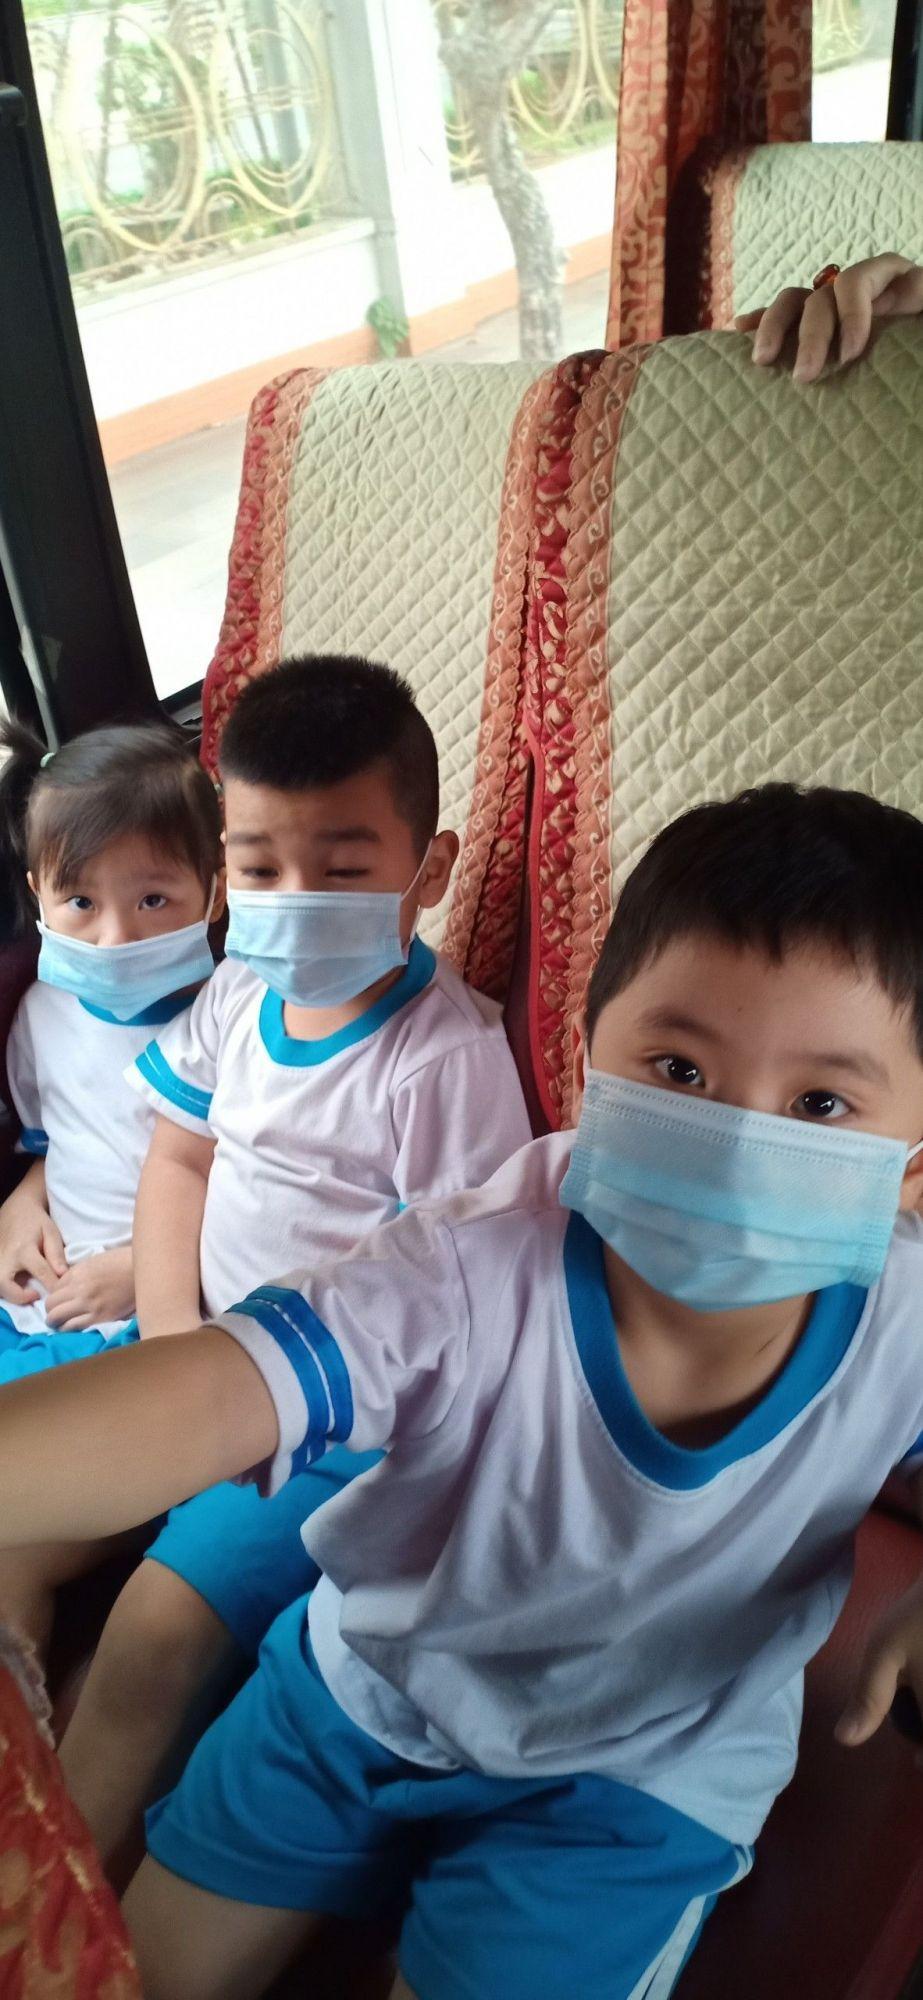
có ba đứa trẻ xuất hiện ở trên hai chiếc ghế